Poplar Island (British Columbia)

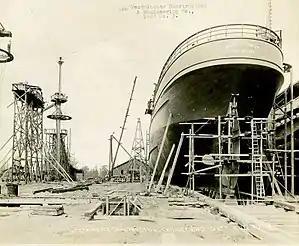
The "War Kitimat" was constructed on Poplar Island, in 1918.

Poplar Island is an uninhabited island located at the east end of the northern arm of the Fraser River in the City of New Westminster, British Columbia. It is the last large undiked island in the Fraser River's North Arm.